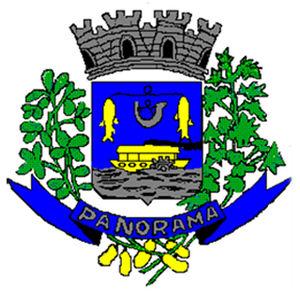
Panorama est une municipalité brésilienne de l'État de São Paulo et la Microrégion de Dracena.